Segunda Mano

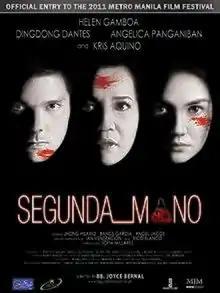
Theatrical release poster

Segunda Mano is a 2011 Filipino supernatural horror film directed by Joyce Bernal, and starring Kris Aquino, Dingdong Dantes, and Angelica Panganiban. The film was produced and released by Star Cinema with the co-production of AgostoDos Pictures, and MJM Productions. It is also an official entry to the 2011 Metro Manila Film Festival.